Full dress uniform

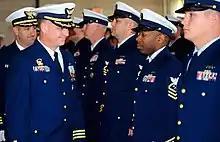
Members of the United States Coast Guard in Full Dress Blue during a change of command ceremony at Coast Guard Base Kodiak.

Historically, the Royal Air Force regulations permitted the wearing of a full dress uniform in both home and warm-weather variants. Although the home wear version of full dress is no longer worn (except in a modified form by RAF bandsmen), the tropical full ceremonial dress continues to be authorised.